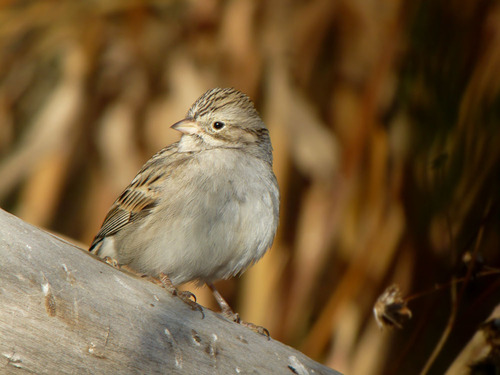
this bird has a white belly, abdomen, and neck with light brown speckles on its crest and superciliaries.
fluffy bellied small bird with short rump, small bill, and mottled brown and white secondaries.
small pudgy grey bird with dark brown feathers for its wing bars.
a bird with a small head and a fluffy, round body that is roughly four times the size of the head.
bird with small triangular bill, raised brown and white flecked crown and downy gray breast.
this bird is white with brown and has a very short beak.
this bird is white with brown and has a very short beak.
this bird is white with brown and has a very short beak.
this bird has wings that are brown and has a white bellya brownish bird with a lighter tint to its belly and breast area.
Species: Brewer Sparrow